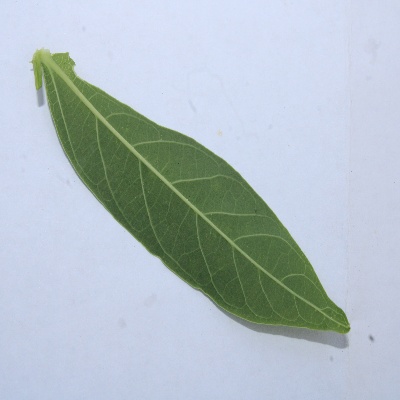
Crop: Cassava
Condition: healthy